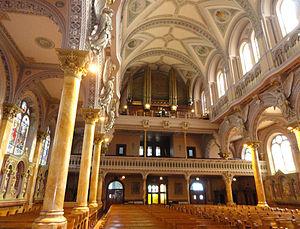
L'église Saint-Antoine-de-Padoue est une église catholique de New Bedford dans le Massachusetts. Elle appartient au diocèse de Fall River.